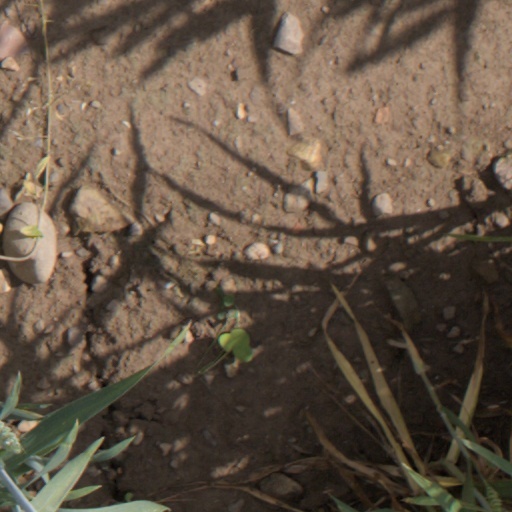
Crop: wheat